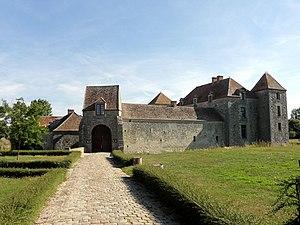
Vue depuis l'ouest.
Bombon est une commune française située dans le département de Seine-et-Marne en région Île-de-France.